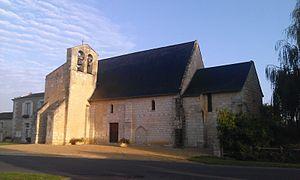
Église de Morton (Vienne)
Morton est une commune du Centre-Ouest de la France, située dans le département de la Vienne en région Nouvelle-Aquitaine.